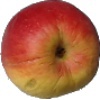
Label: Apple Red Yellow 1